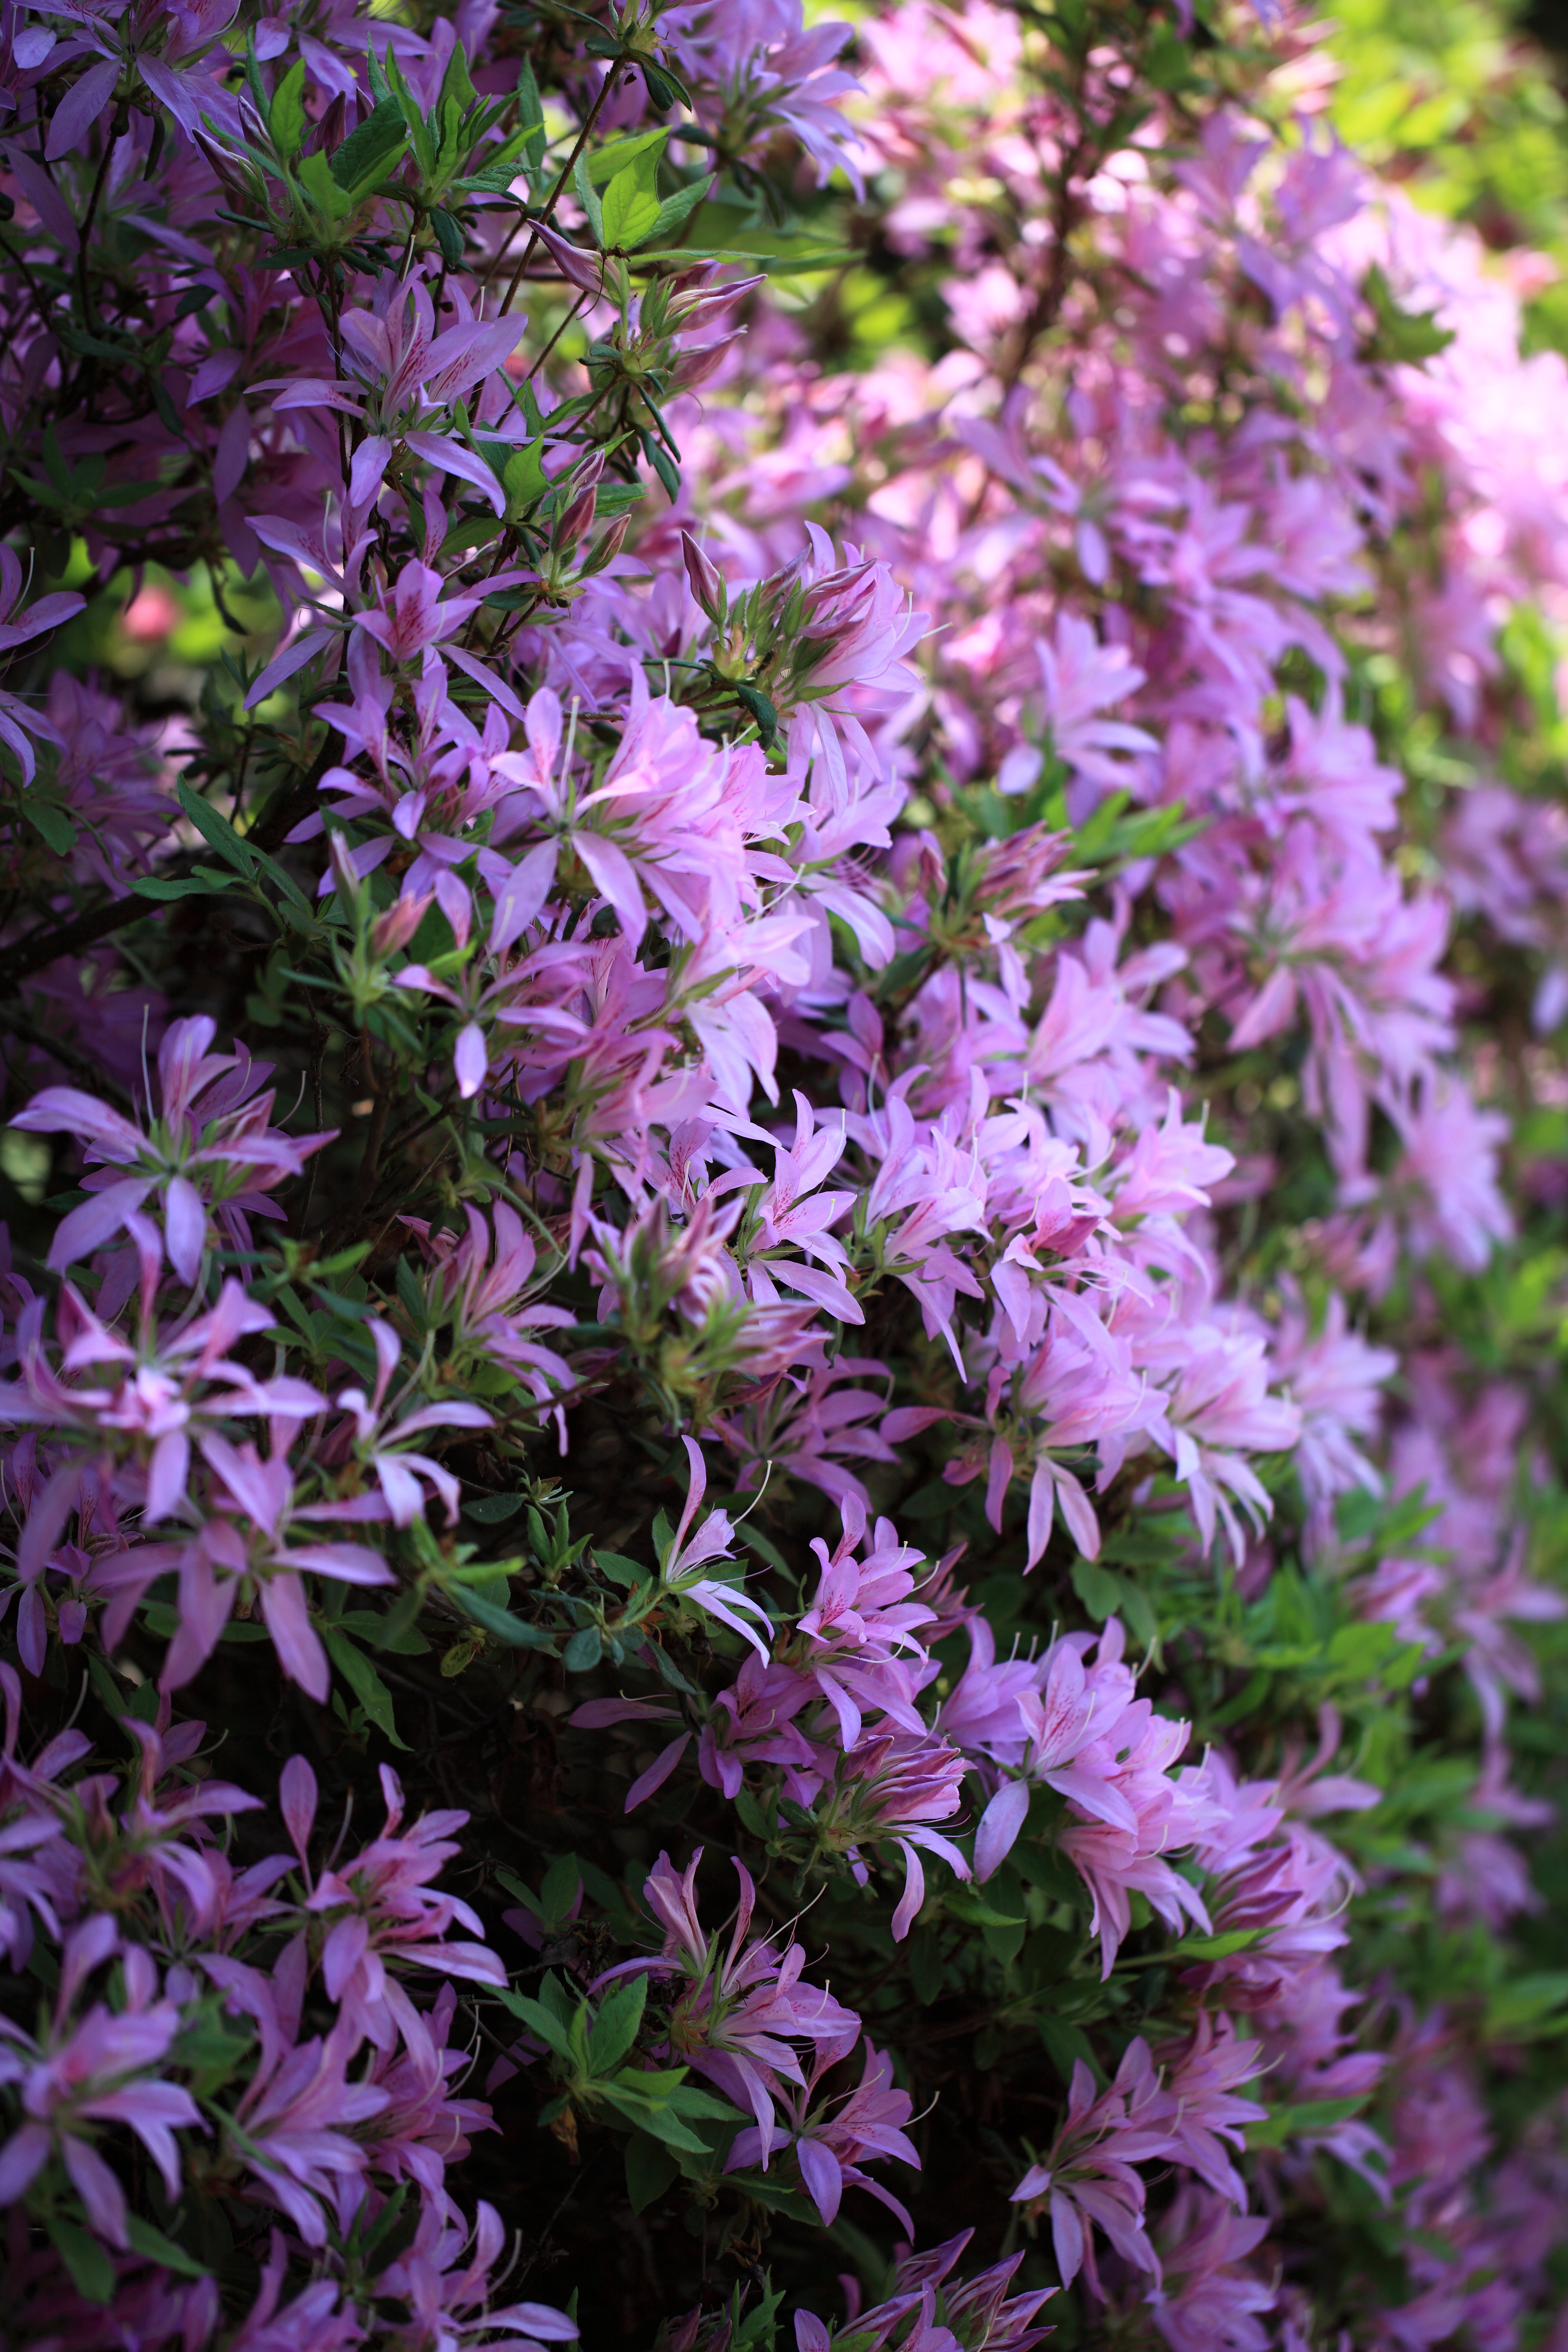
plant, flower, high, herb, botany, flora, wildflower, shrub, rhododendron, 5d, lilac, hires, markii, hi, res, resolution, azalea, hanaguruma, macrosepalum, flowering plant, woody plant, land plant, breckland thyme